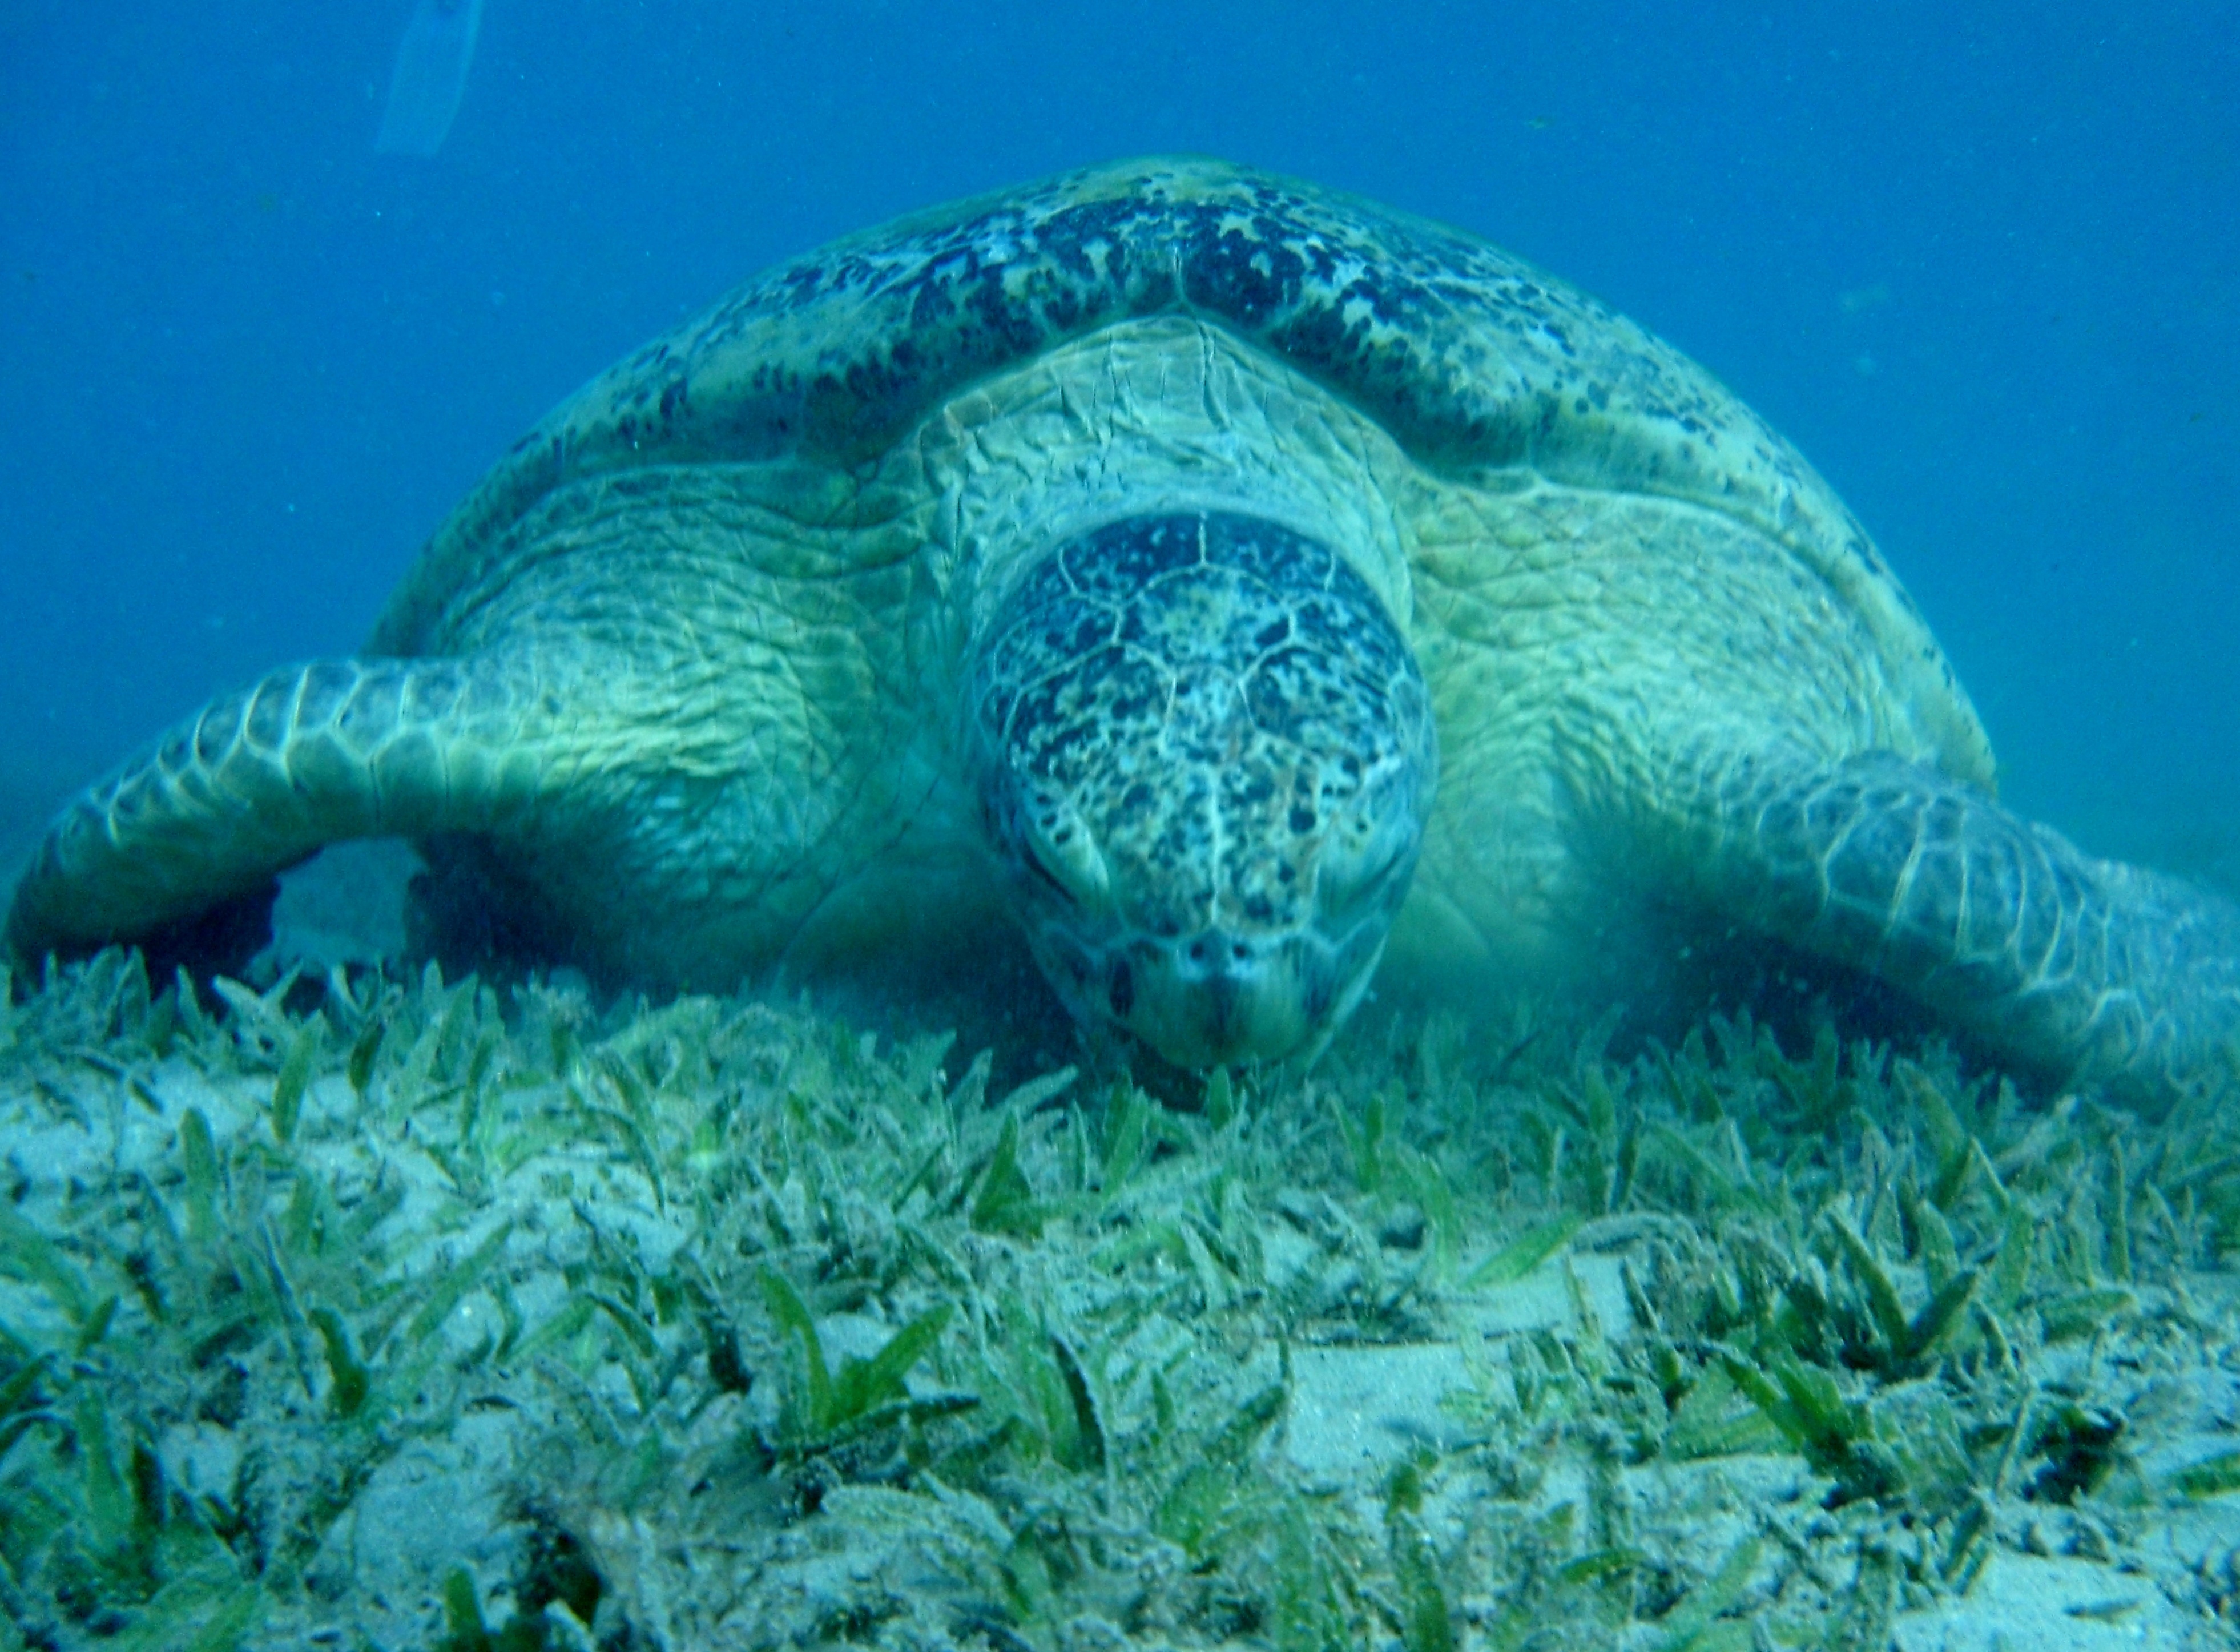
underwater, biology, turtle, sea turtle, reptile, fauna, coral reef, egypt, vertebrate, organism, loggerhead, the red sea, marsa mubarak, marine biology